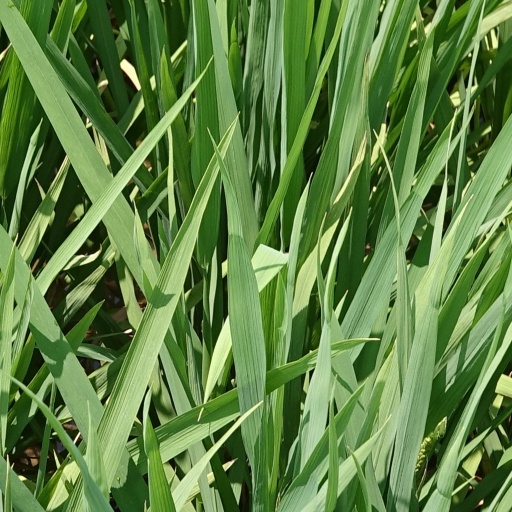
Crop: rice